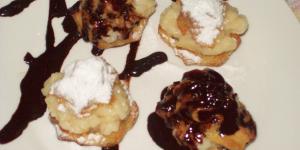
profiteroles de crema pastelera